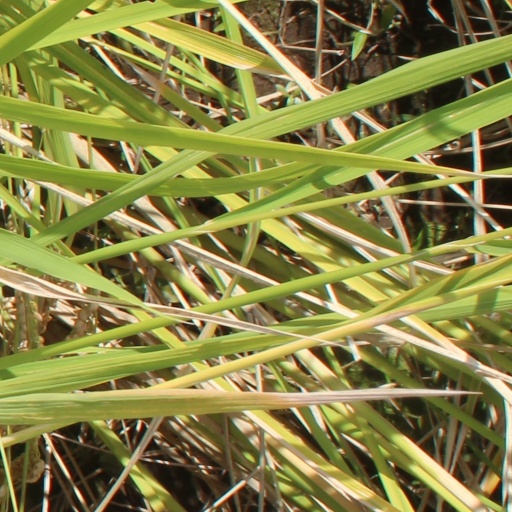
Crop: rice